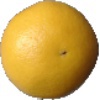
Label: white_grapefruit